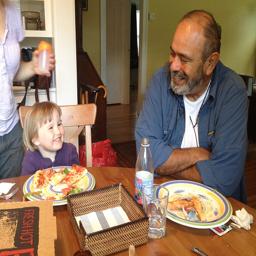
A man sitting at a table with a little girl eating food.
a number of people sitting a a table with plates of food
A dad or grandpa looking at a child both are smiling.
A man sharing a smile with a child at a dinner table.
A man that is sitting next to a child smiling.